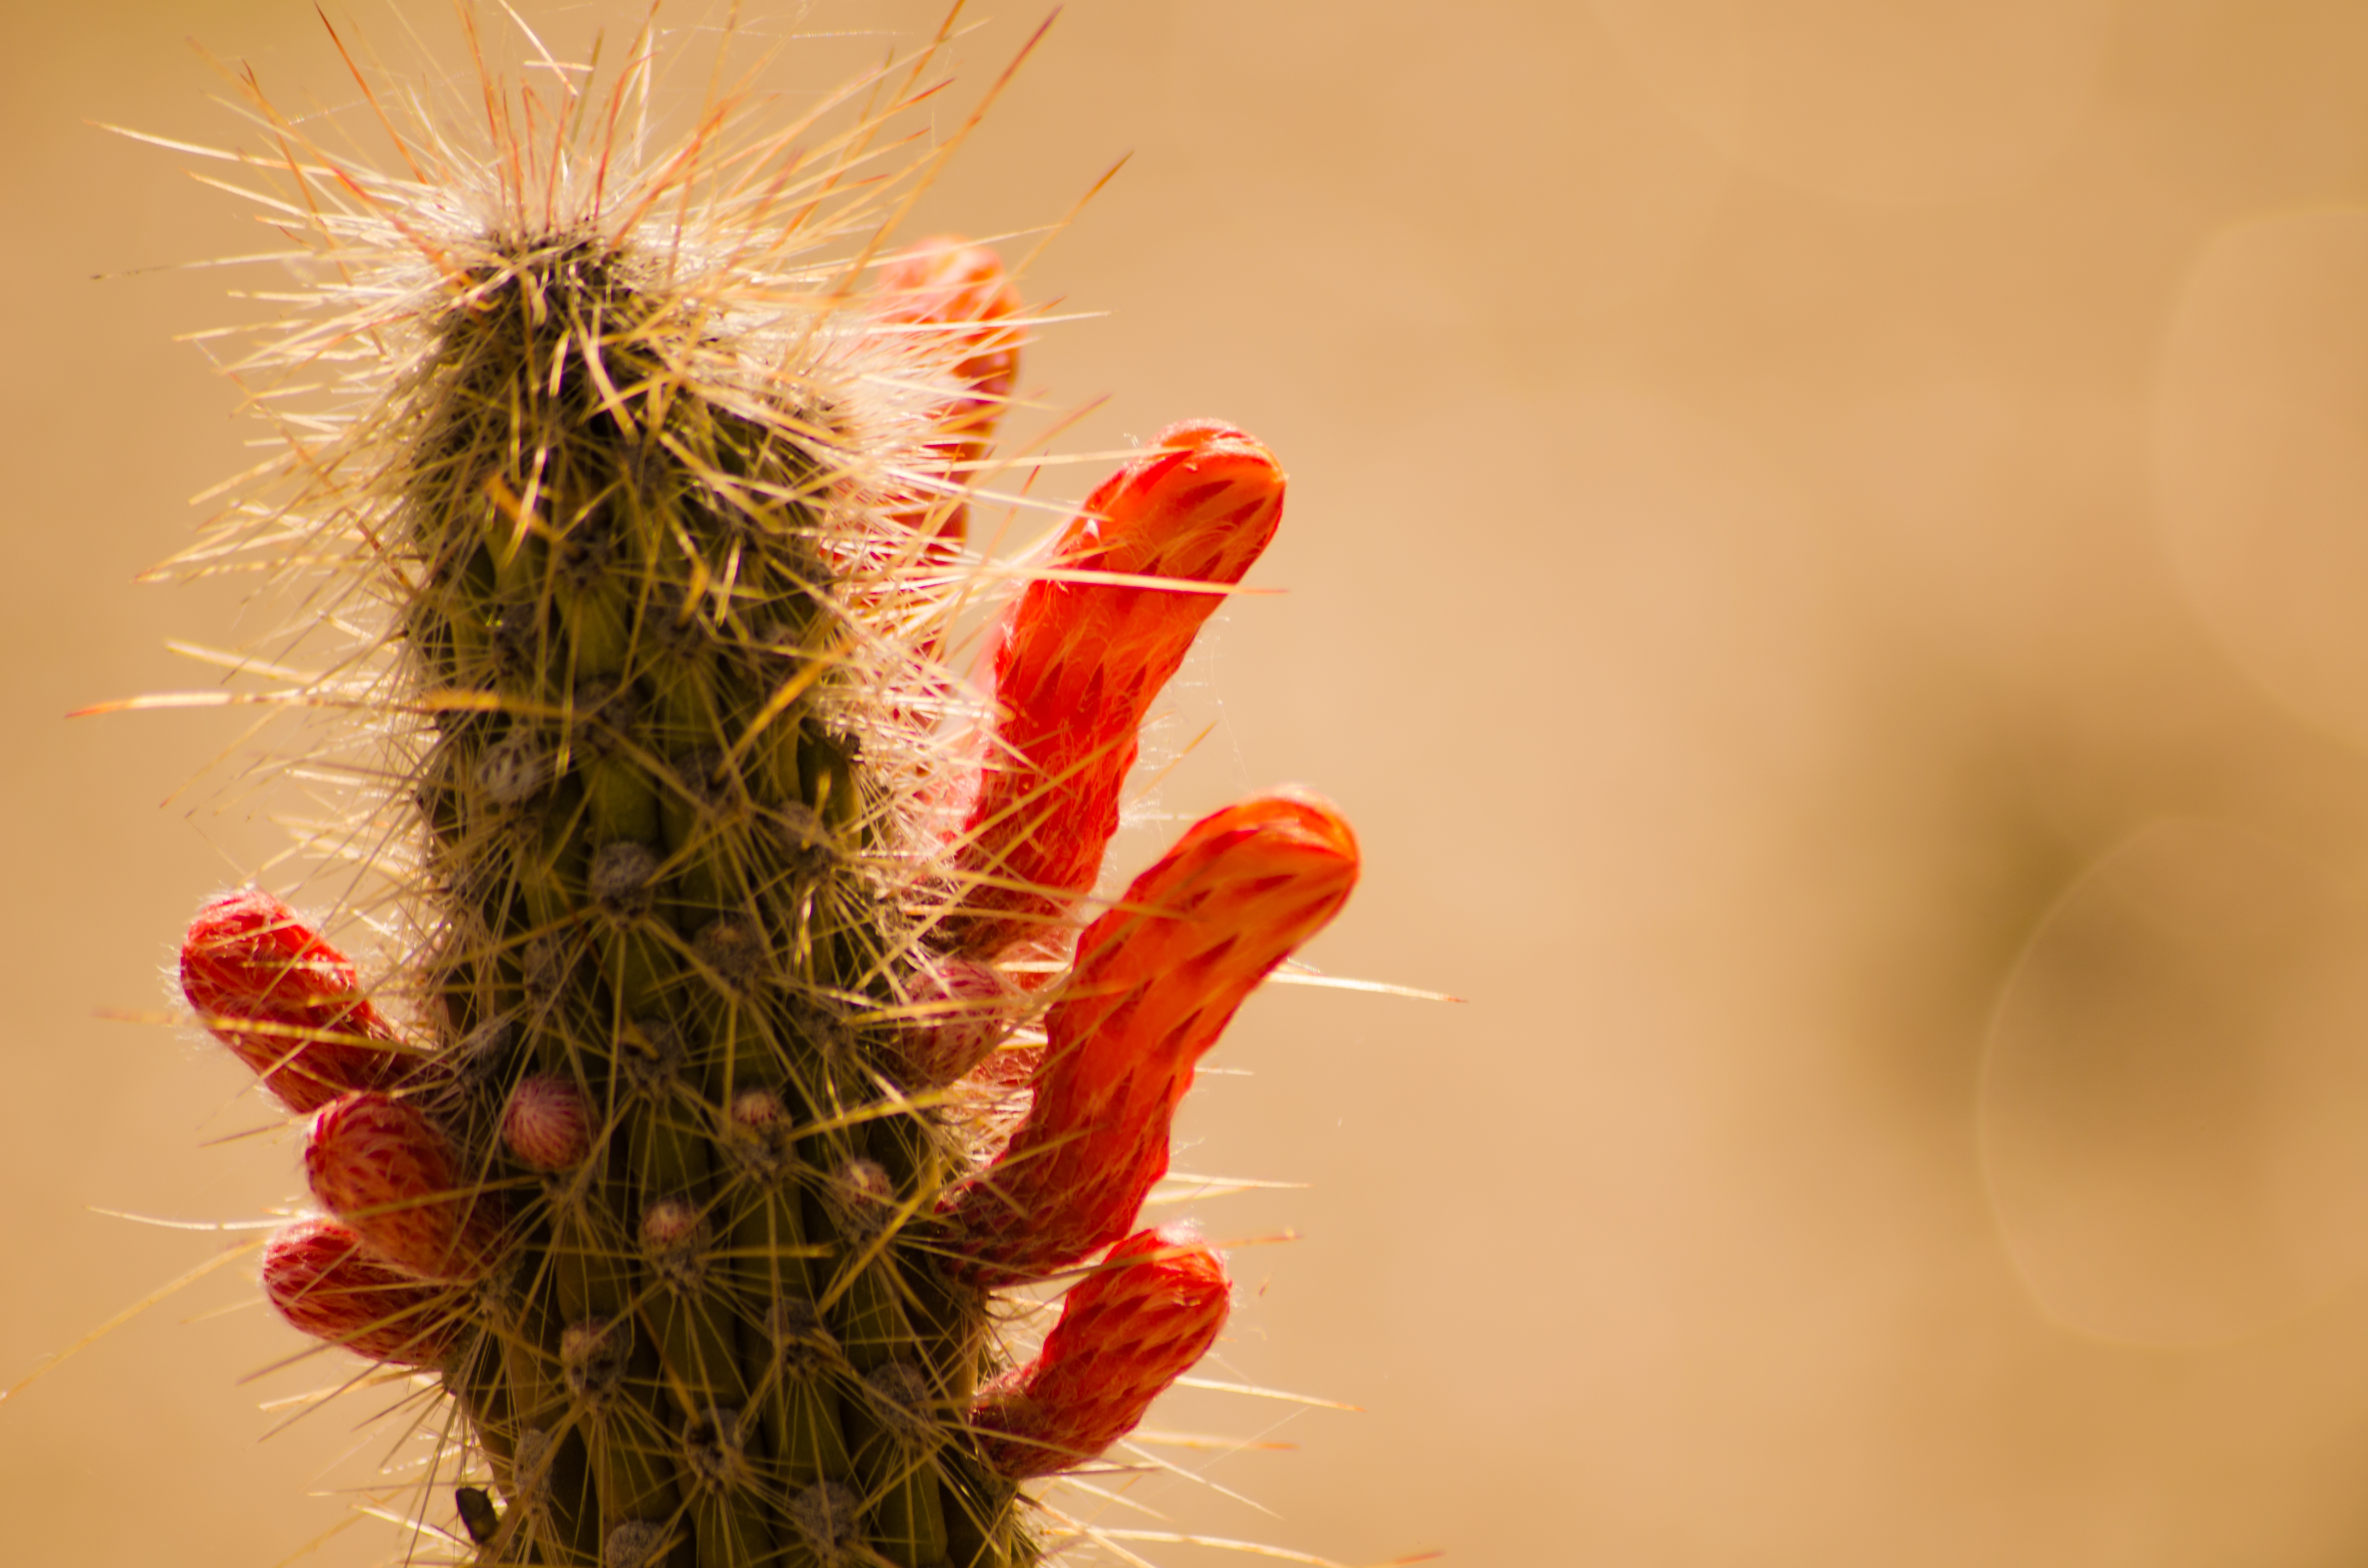
cactus, green, park, sunset, calm, rest, sun, fruit, red, thorns, desert, flower, plant, close up, spines, and prickles, botany, macro photography, plant stem, photography, still life photography, flowering plant, old man of the mountain, hedgehog cactus, coquelicot, wildflower, pollen